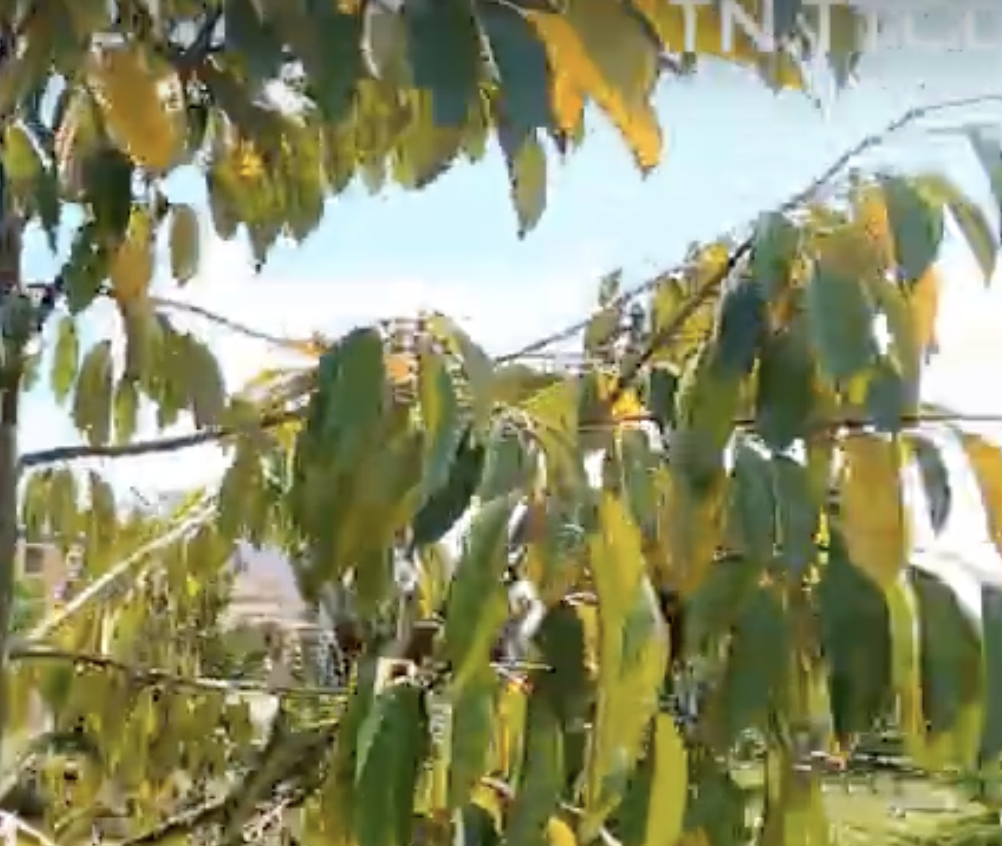
Label: yellow_leaf